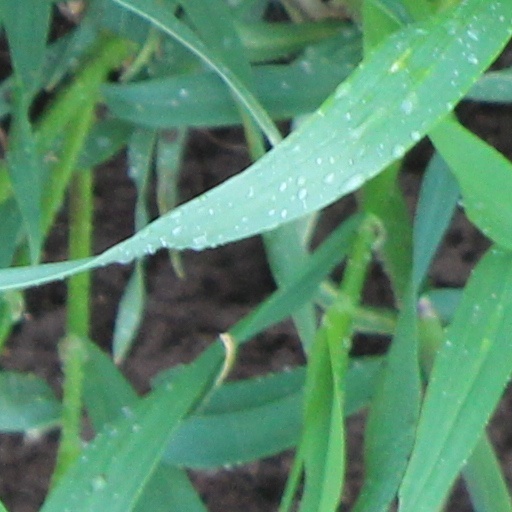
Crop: wheat